USS Belleau Wood (CVL-24)

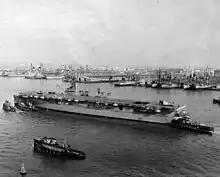
"Bois Belleau" in French service in 1953

In response to the American invasion of the Philippines, the Japanese sent four major fleet units to attack the invasion fleet in a synchronized action. The ensuing action, the Battle of Leyte Gulf, consisted of a series of separate battles between American and Japanese forces. TG 38.4 launched search planes on the morning of 24 October to try to locate the Japanese fleet in the Visaya islands; after locating the Japanese Center Force, "Belleau Wood" and the other carriers launched a major attack on it, which resulted in the Battle of the Sibuyan Sea. In that action, "Belleau Wood"s TBFs claimed to have made torpedo hits on one of the Japanese battleships. Later that evening, Halsey received reports of the aircraft carriers of the Northern Force, and the fast carrier task force steamed north to intercept them. The following morning, all four Japanese carriers were sunk in the Battle off Cape Engaño, though "Belleau Wood" did not contribute any aircraft to their destruction. Her TBFs did assist with the sinking of the light cruiser , however. A separate action fought between surface forces—the Battle of Surigao Strait—saw the destruction of the Southern Force on the night of 24–25 October. Center Force, not dissuaded from its attacks the previous day, pressed on and nearly broke through to the invasion fleet in the Battle off Samar, but was eventually driven off by the escort carriers, destroyers, and destroyer escorts providing local defense to the fleet.